Siamo tutti inquilini

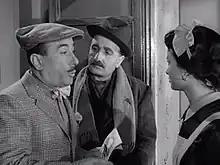
Still from the film

Anna has been since childhood the housemaid of an old lady, and has inherited from her a beautiful apartment. She now works in a cafe`, but struggles to keep up with the expenses of the luxurious housing complex. She is alone in the world and apart from her loving fiance Carlo, only the wise caretaker of the building Augusto shows her some fatherly affection.